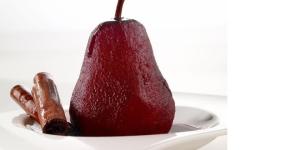
peras al vino tinto en olla rapida